29 Diner

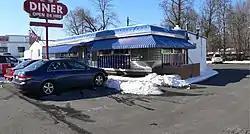
Exterior of the 29 Diner

The 29 Diner is a diner in the City of Fairfax, Virginia. The diner is located at 10536 Fairfax Boulevard (U.S. Route 29/U.S. Route 50), a short distance west of the Boulevard's intersection with Chain Bridge Road (Virginia State Route 123).